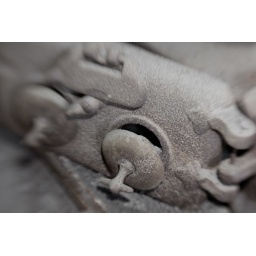
Door to an old wood burning stove in a railroad car. circa.1930 something. Landrum, SC.